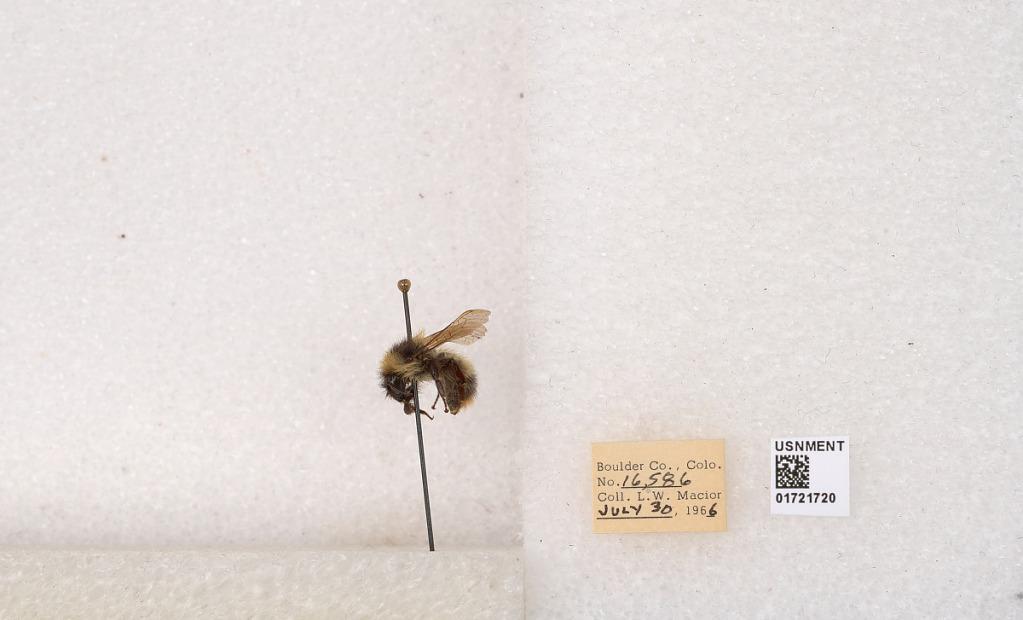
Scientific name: Bombus kirbyellus
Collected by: L. Macior
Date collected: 1966-7-30
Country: United States
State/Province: Colorado
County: Boulder
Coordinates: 40.0925, -105.358